Jan-Magnus Bruheim

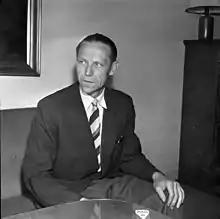
Jan-Magnus Bruheim, 03.06.1961

Jan-Magnus Bruheim ( 15 February 1914 – 10 August 1988) was a Norwegian poet and children's writer.